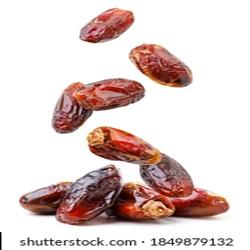
Label: Dates